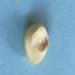
Maize quality: Good